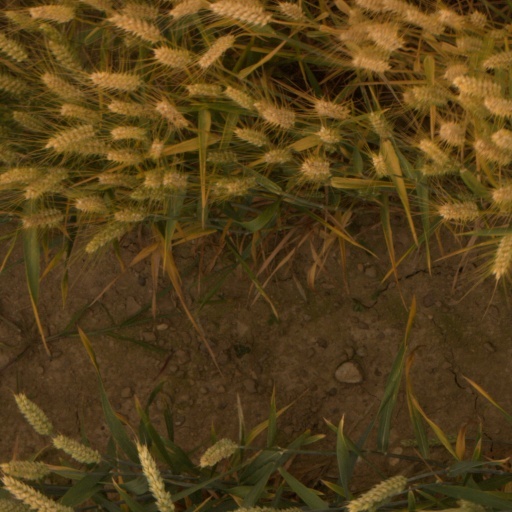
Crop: wheat